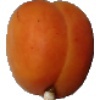
Label: Apricot 1